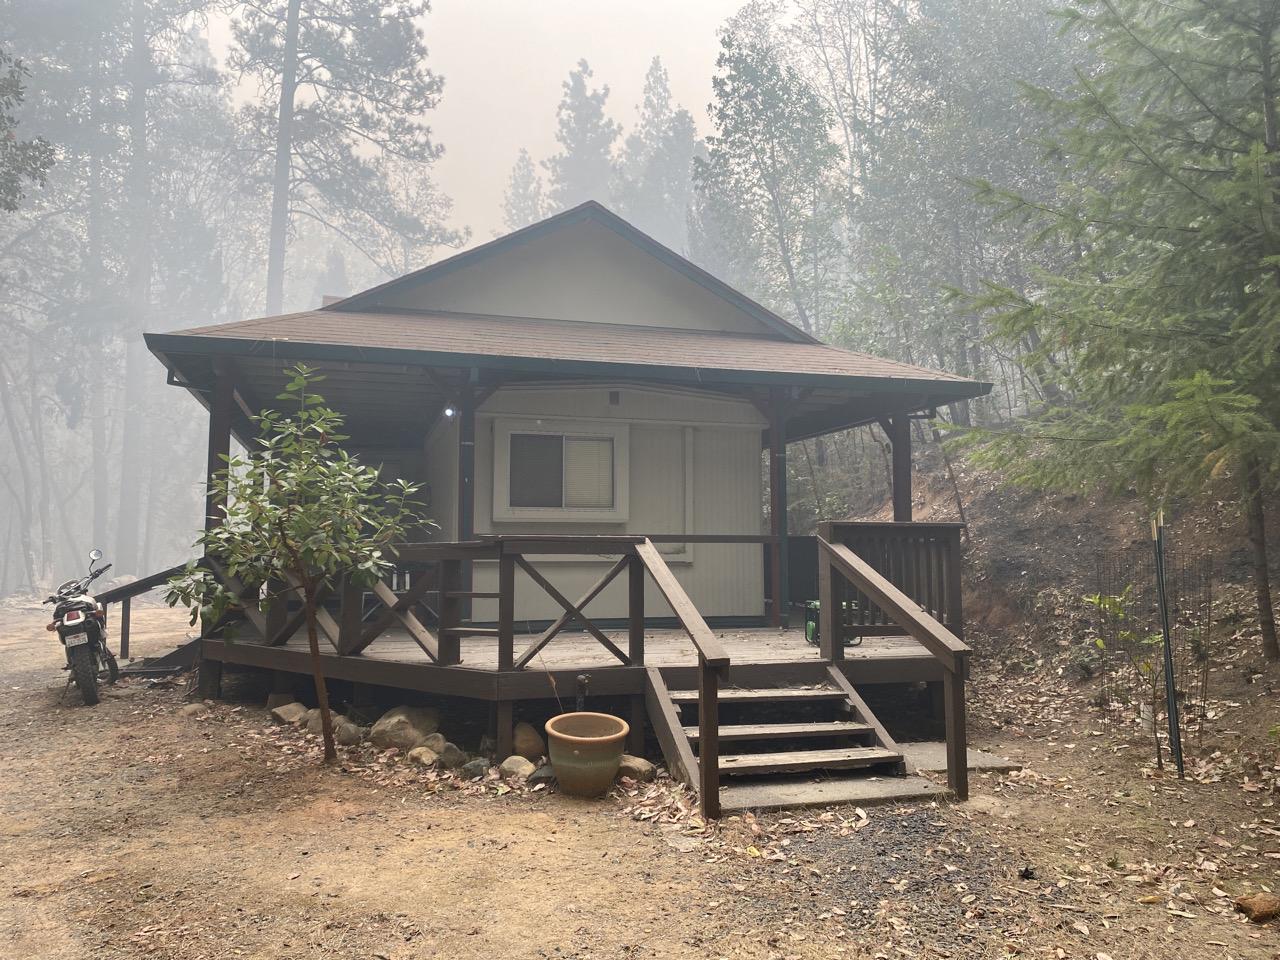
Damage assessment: no_damage